Stanley Military Cemetery

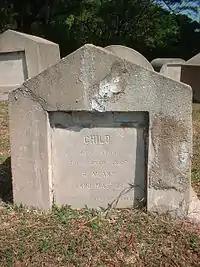
An example of an early burial of soldier's family at the Stanley Military Cemetery

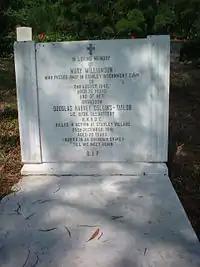
Grave of one Mary Williamson, who died in the Stanley Camp and a cenotaph memorial for her grandson, Lance Corporal Douglas H. Collins-Taylor of Hong Kong Volunteer Defence Corp., who was killed in action at Stanley Village. That grave has given some hints of the final stage of the 1941 defence.

Stanley Military Cemetery is a cemetery located near St. Stephen's Beach in Stanley, Hong Kong. Along with the larger Hong Kong (Happy Valley) Cemetery, it is one of two military cemeteries of the early colonial era, used for the burials of the members of the garrison and their families between 1841 and 1866. There were no further burials here until World War II (1939–1945).